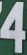
Number: 4